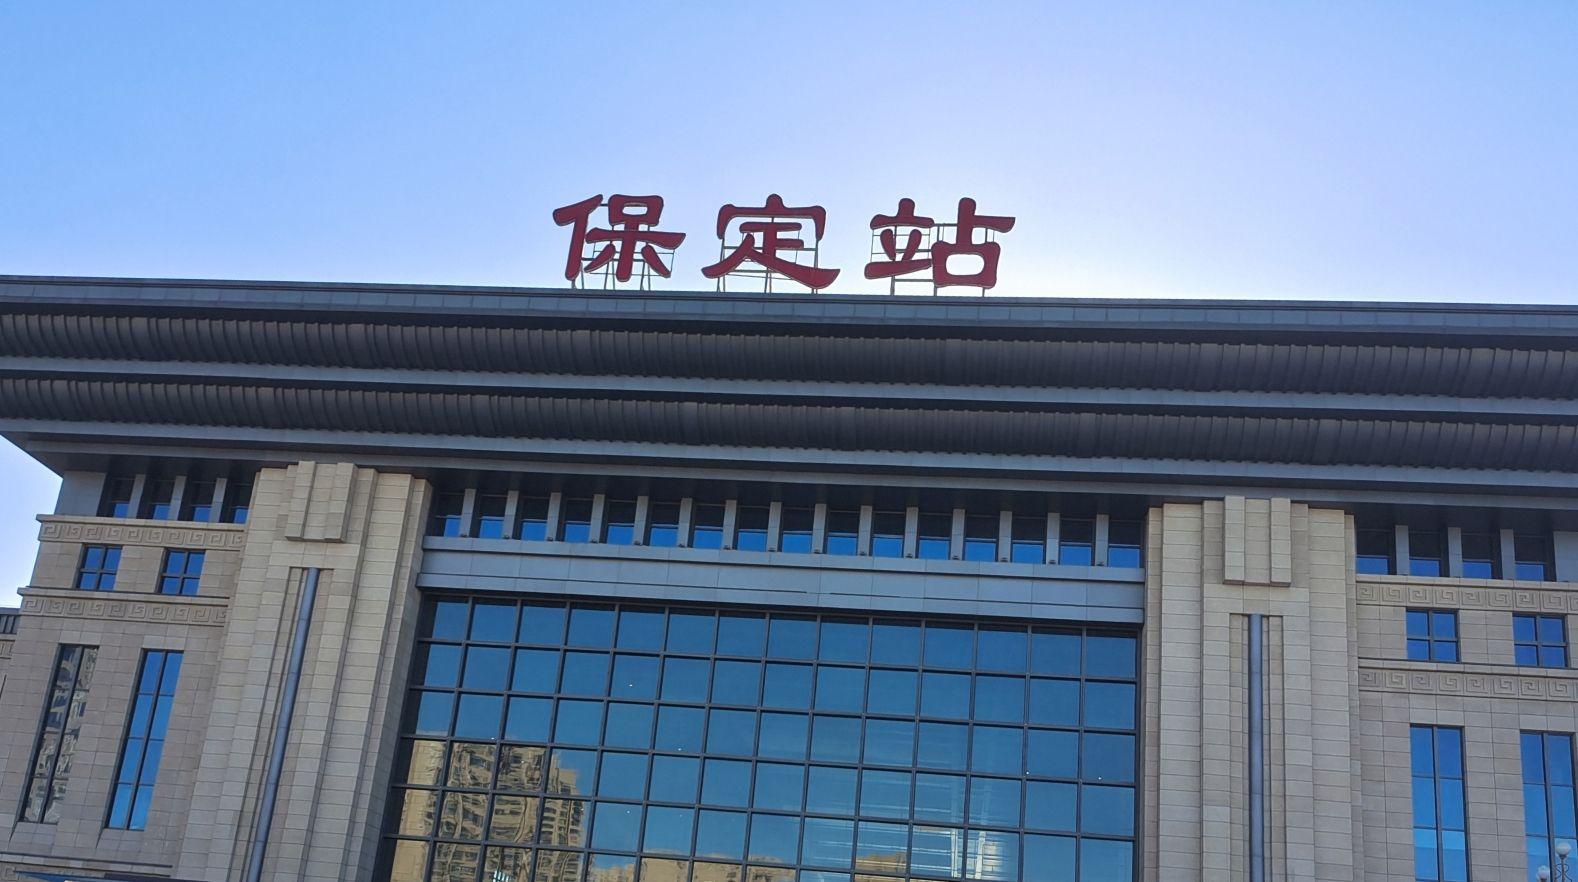
地标名称：保定站
所在城市：保定市·竞秀区